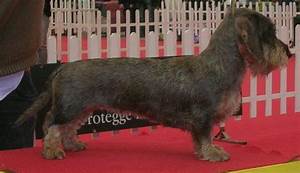
Label: dog